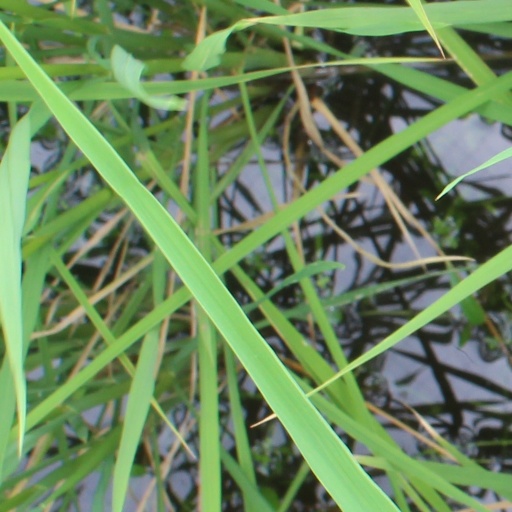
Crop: rice